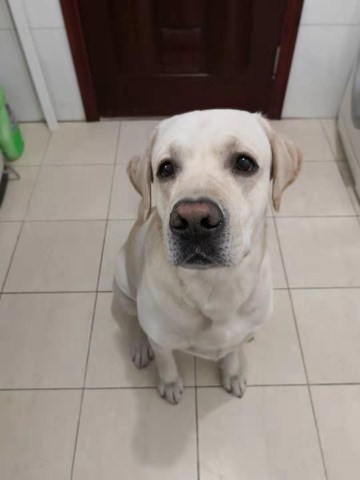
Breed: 3580-n000122-Labrador_retriever